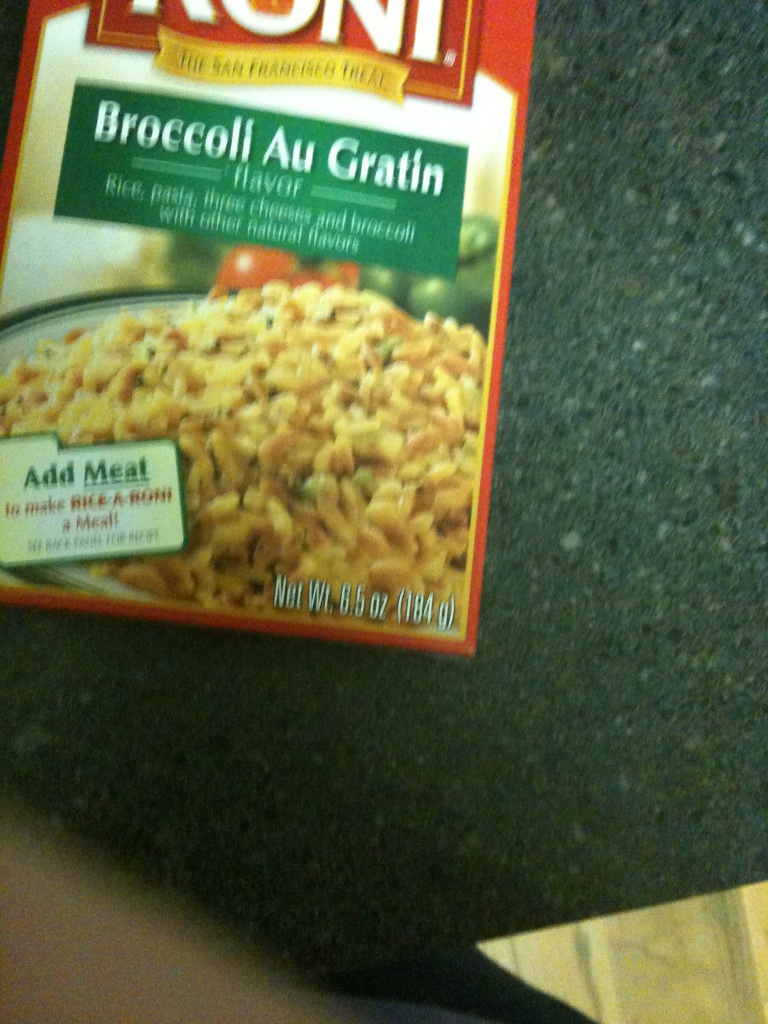Question: What flavor rice-a-roni is this?
Answer: broccoli au gratin